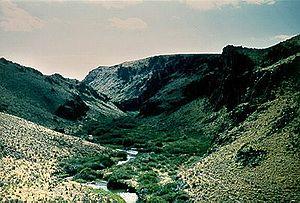
La Salmon Falls Creek est un cours d'eau de 351 kilomètres de long dans les États du Nevada et de l'Idaho aux États-Unis. C'est un affluent de la Snake, et donc fait partie du bassin du Columbia.